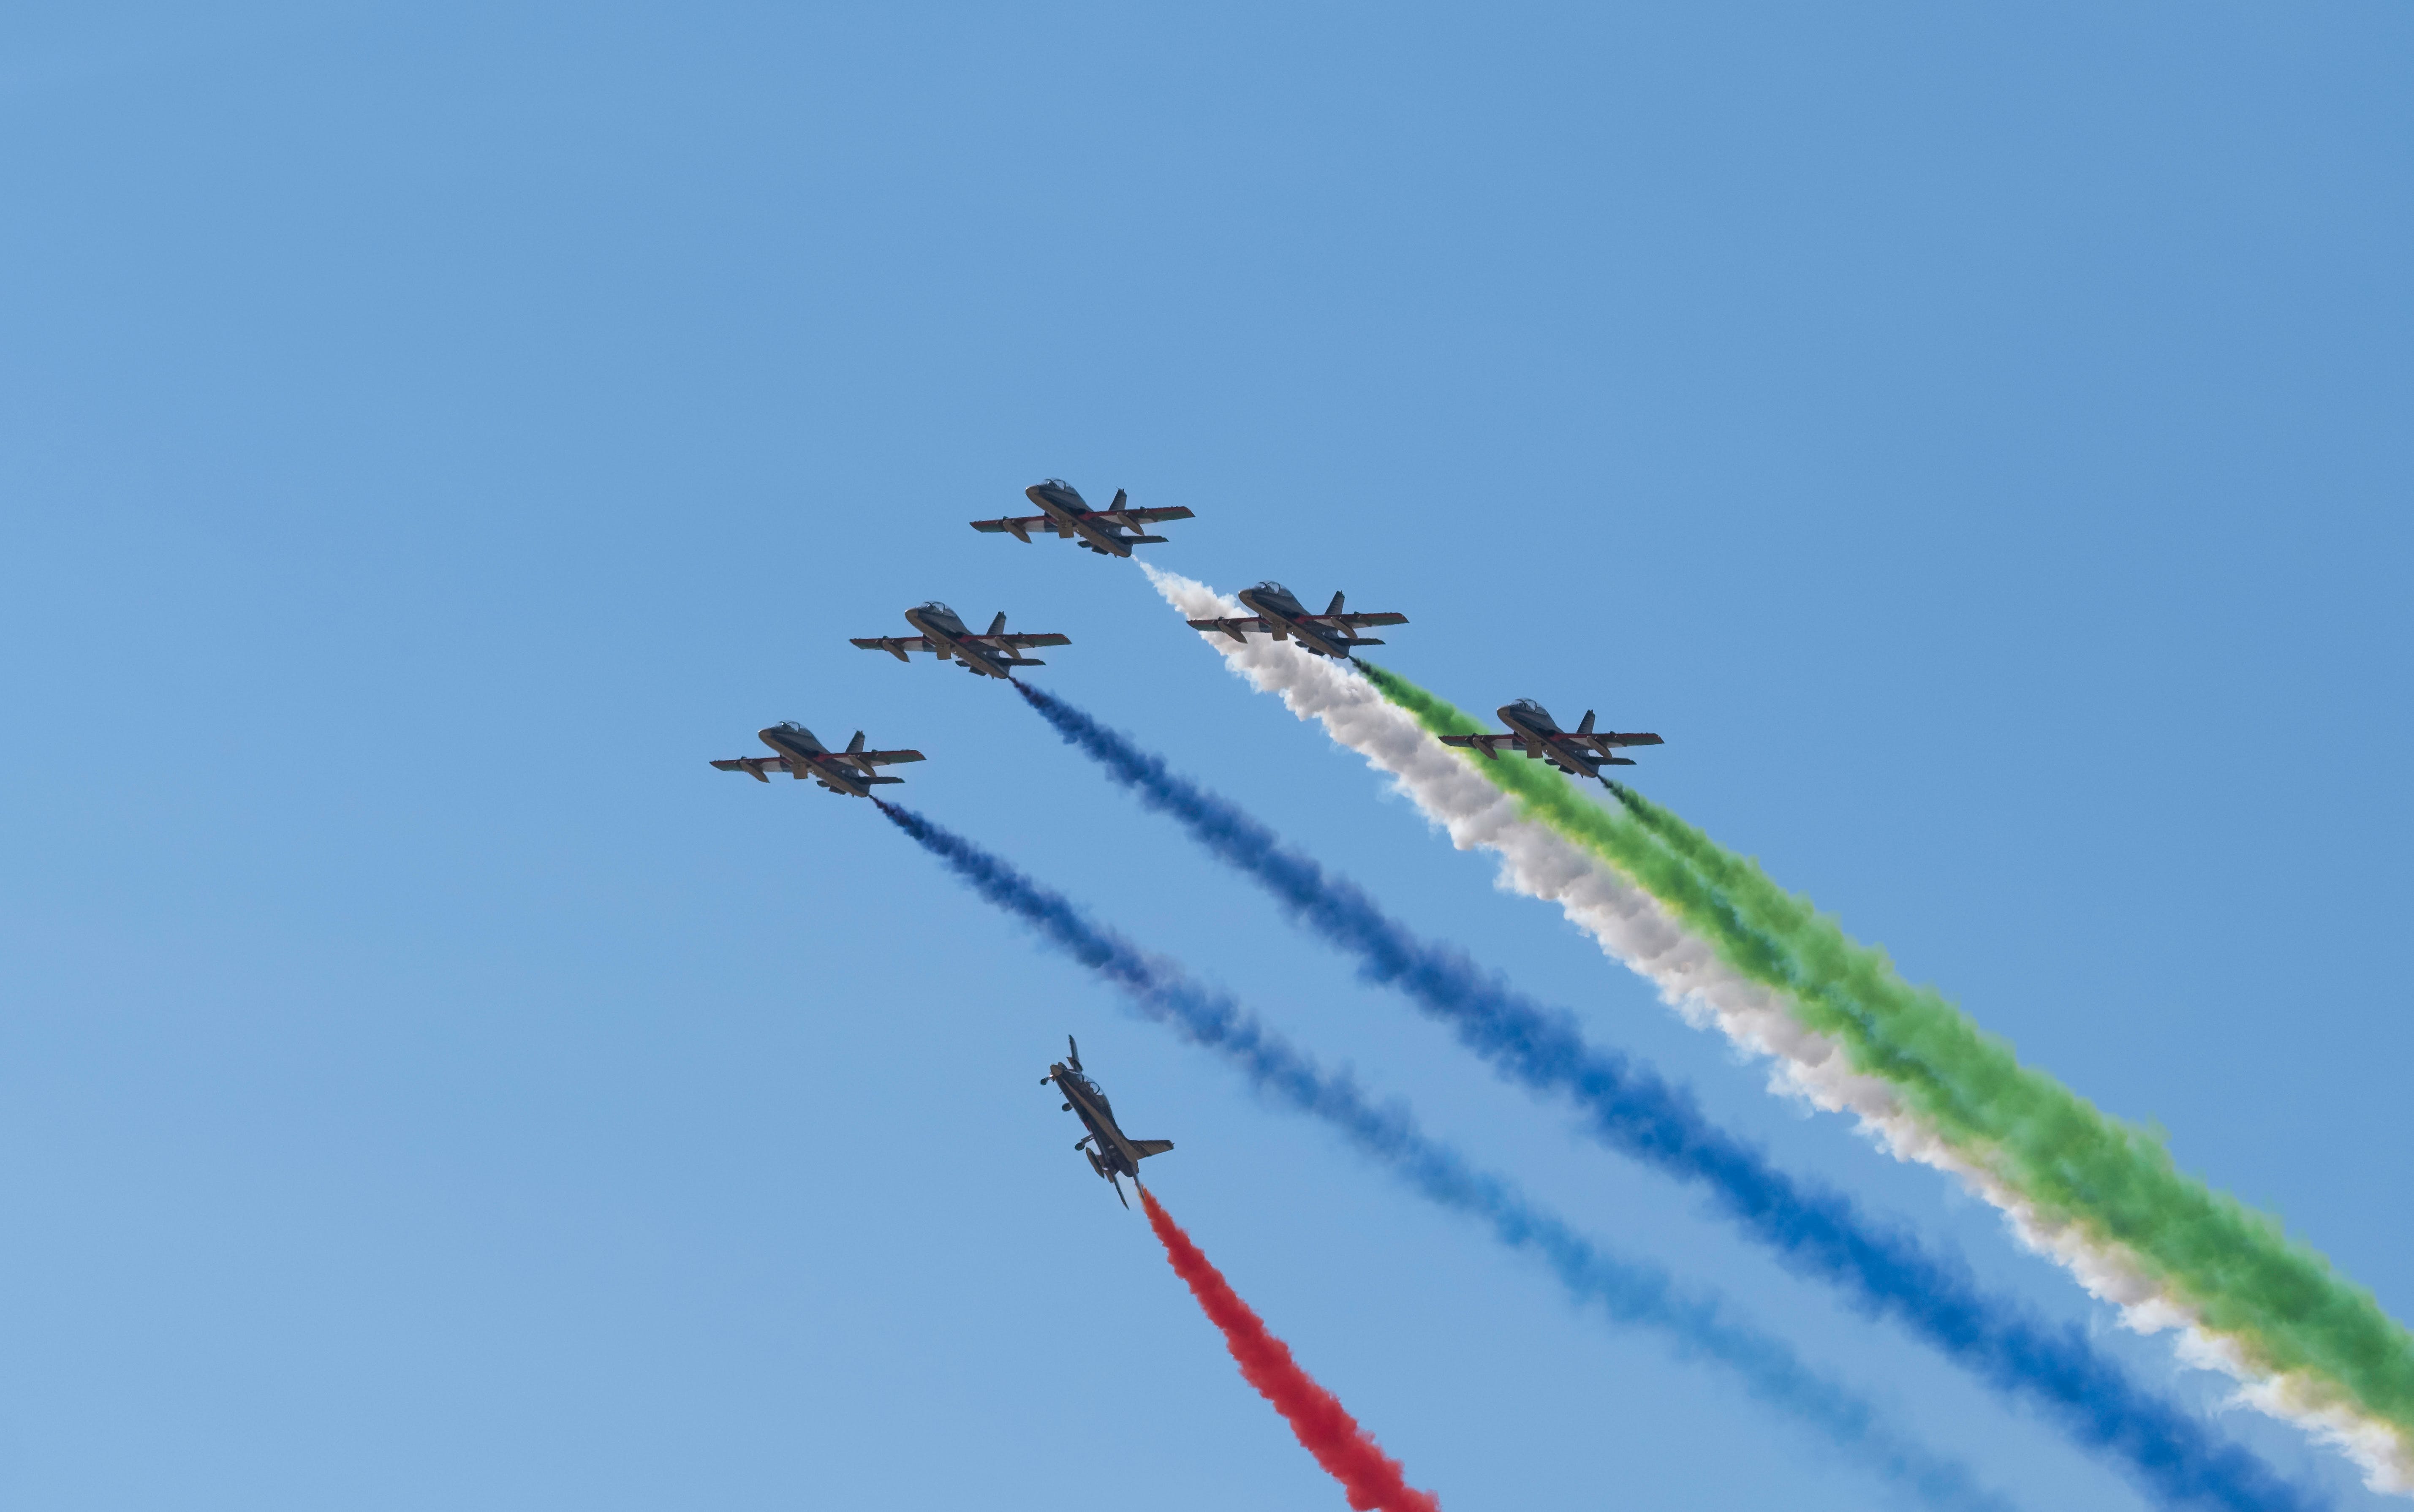
sky, aircraft, vehicle, airplane, monoplane, aviation, air travel, aerospace manufacturer, aerobatics, fighter aircraft, military aircraft, air sports, event, jet aircraft, general aviation, air racing, aerospace engineering, air show, flight, trainer, ground attack aircraft, public event, airline, wing, flap, air force, electric blue